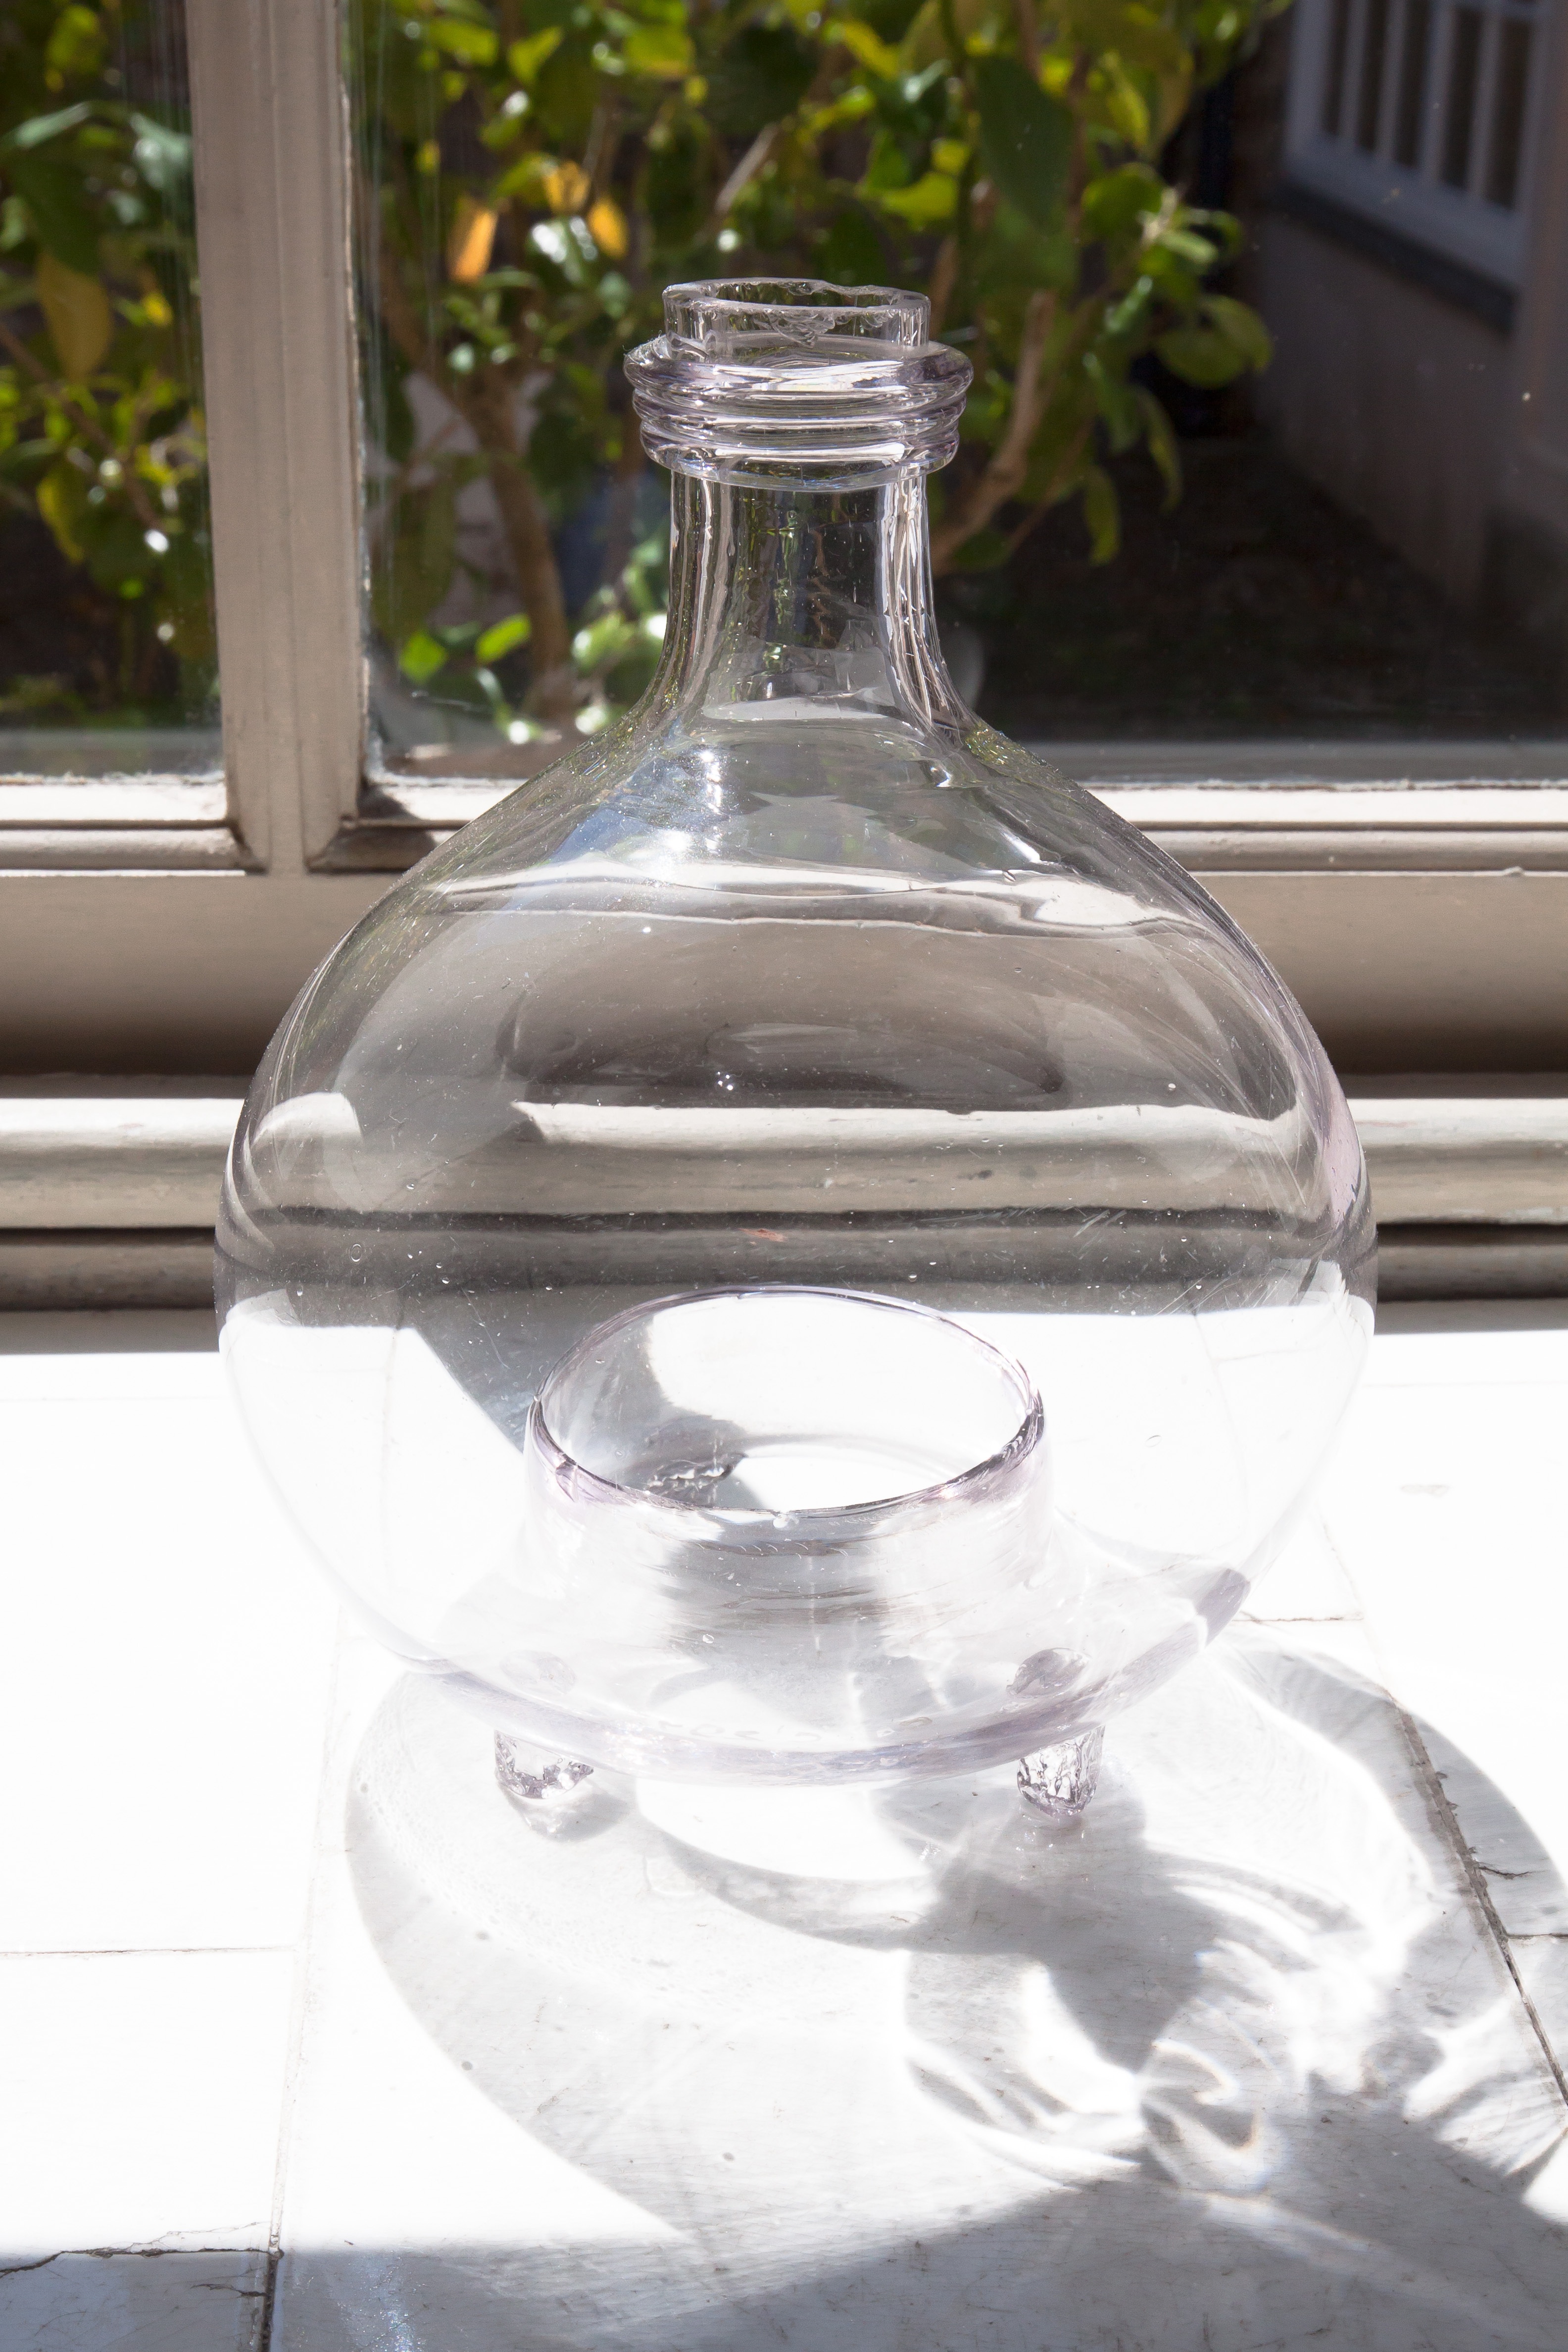
antique, window, glass, old, kitchen, bottle, window sill, glass bottle, insect trap, drinkware